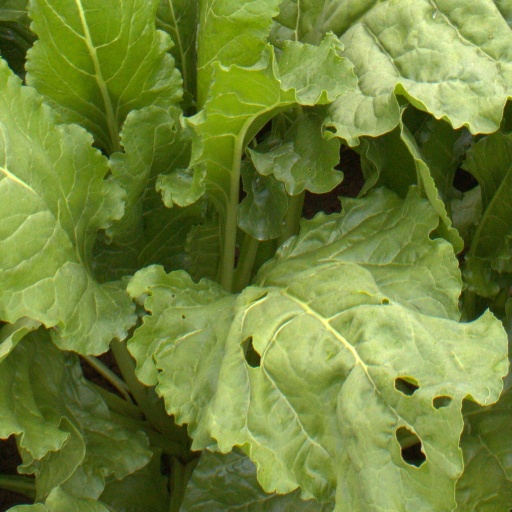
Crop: sugar beet